Talaiotic culture

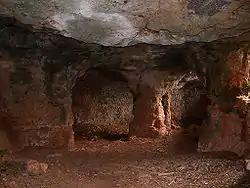
Interior of Talaiotic hypogeum of Mallorca, with a column excavated from the rock.

Sanctuaries also existed on the island, some recognizable by their two rear walls being rounded. Sanctuaries situated within the towns were small, and their interiors had only a single column, which was more or less centered. The sanctuaries in the countryside were much bigger (10–15 m.) and tended to have many pairs of columns.